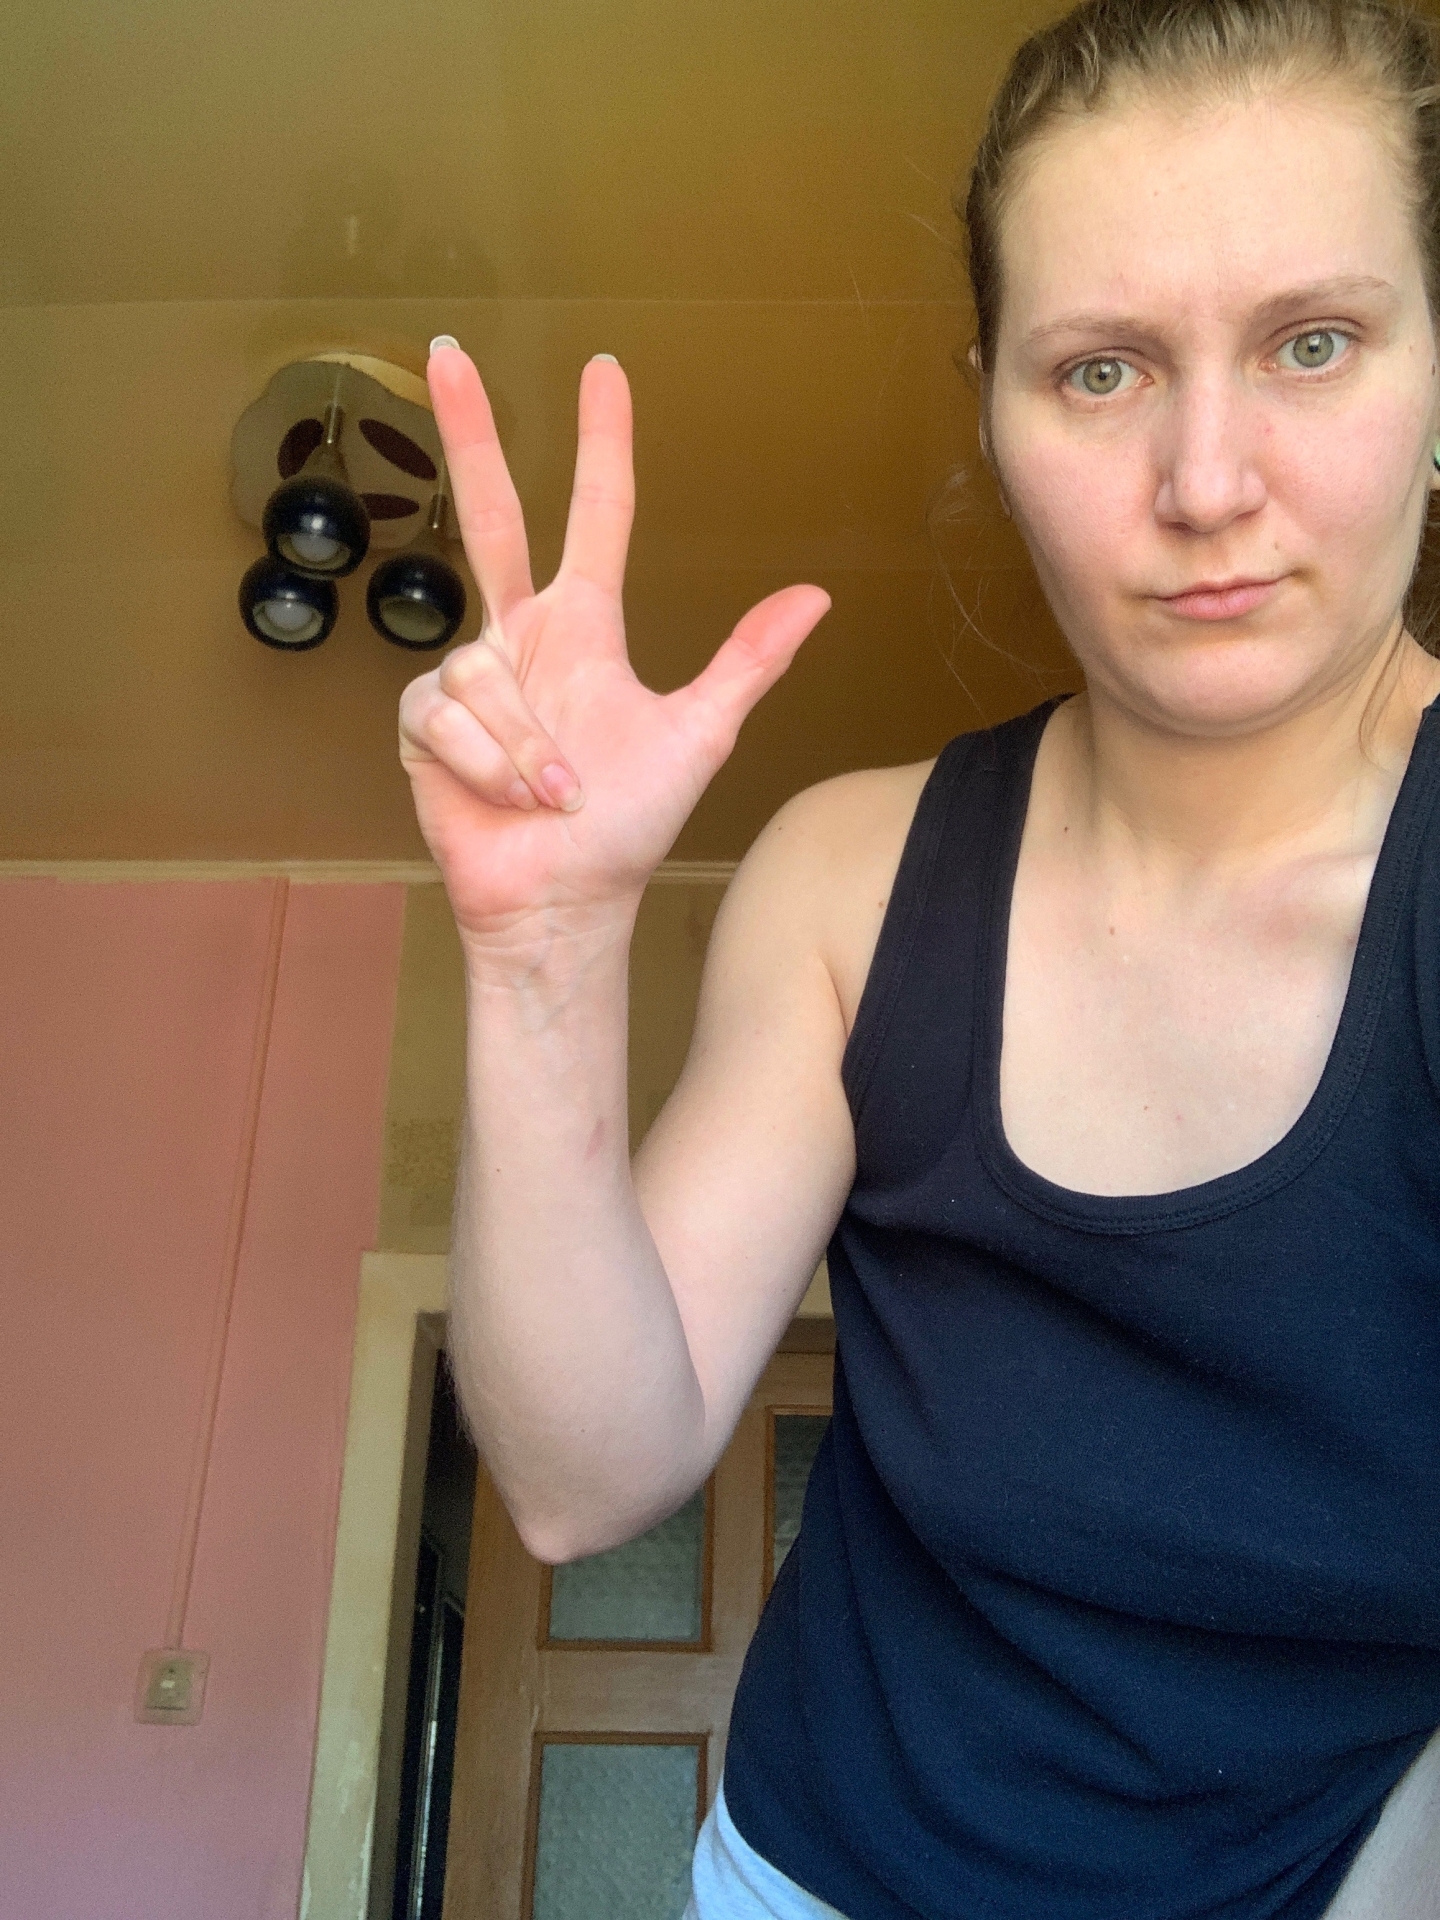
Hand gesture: three2